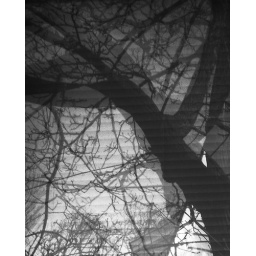
25 tree reflected in house window